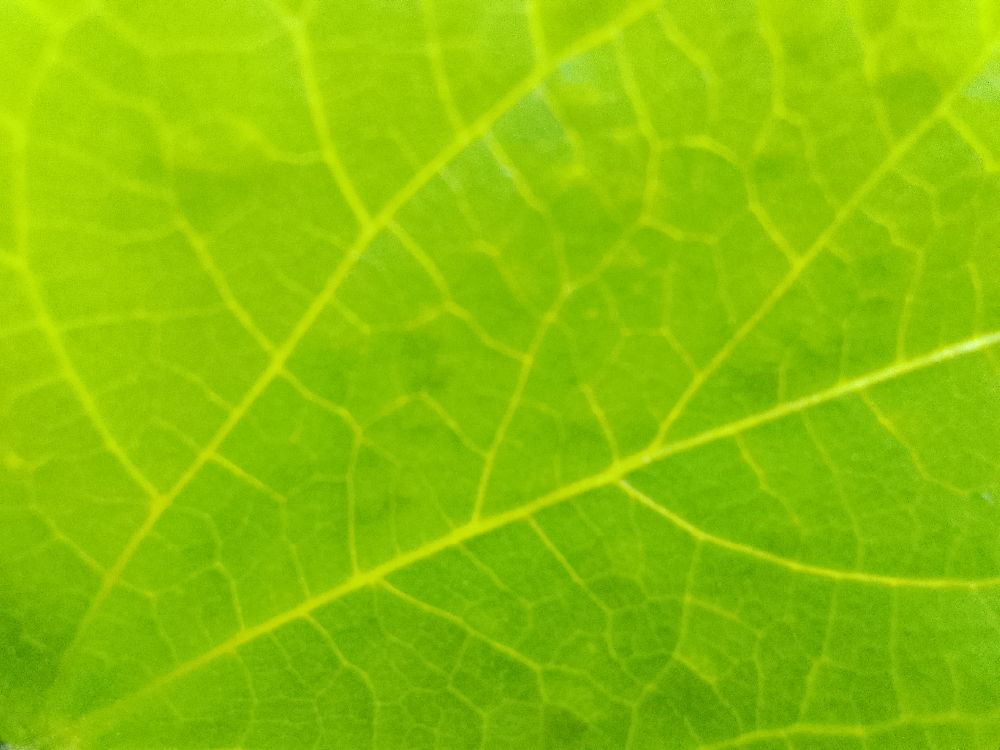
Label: healthy